Julian Casablancas

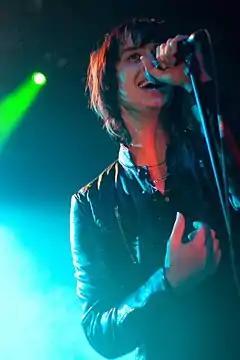
Casablancas performing in November 2009

As a solo artist, Casablancas set out with an intention to say what was on his mind, both musically and lyrically. Speaking on his experience as a solo artist versus releasing music with the Strokes, the singer has put it simply, "it's like touring with me or with five of me," meaning that each member has their own opinionated state of mind. While such statements raised much concern for the relations between the band members, Casablancas says that in pursuit of a solo career, he is protecting the integrity of the [Strokes] vibe. In having a musical project separate from the Strokes, he is able to "chase down any idea [he] wants", which he would refrain from doing with the band.